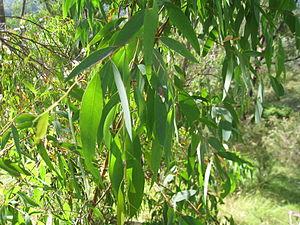
L'eucalyptus radié est un arbre d'une trentaine de mètres de haut, pouvant atteindre 50 m, poussant sur les plateaux de la Nouvelle-Galles du Sud en Australie et dans les régions côtières de l'État de Victoria.